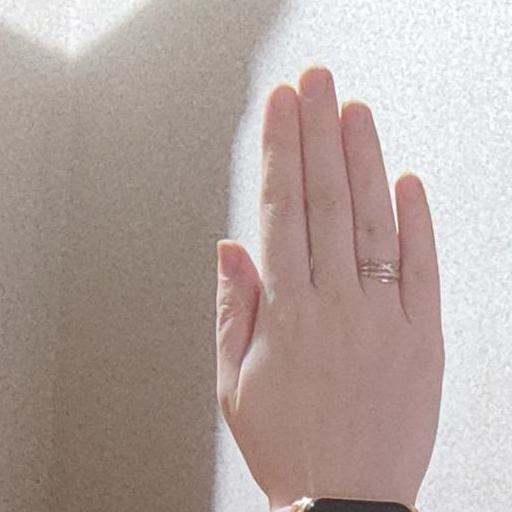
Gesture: stop_inverted